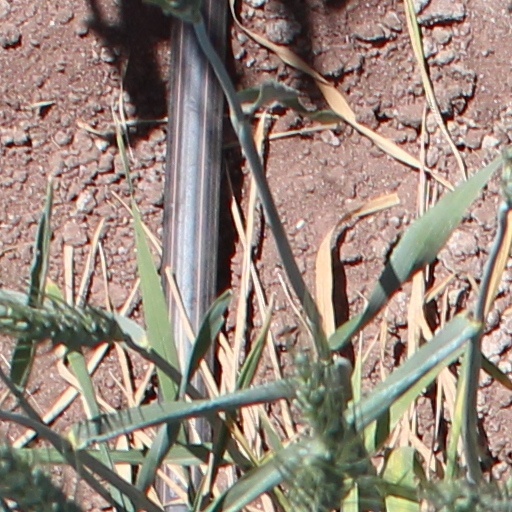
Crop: wheat